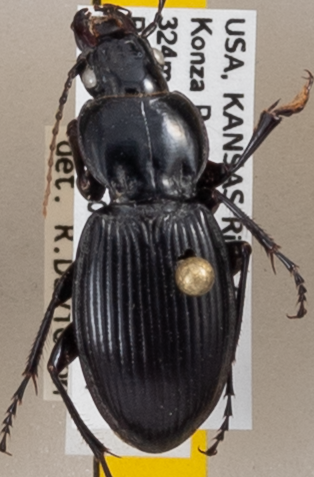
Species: Cyclotrachelus sodalis colossus
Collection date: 2020-06-17
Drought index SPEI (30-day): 0.39
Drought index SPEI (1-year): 1.064
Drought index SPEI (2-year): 1.69